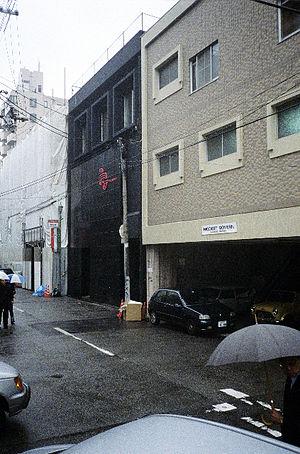
Ramdane Touhami, né le 23 septembre 1974 à Montauban, est un directeur artistique, créateur de mode, designer, DJ, et entrepreneur français.